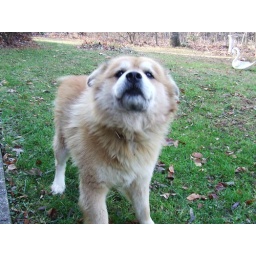
Memaw's dog teddy bear that dougie has gone crazy over